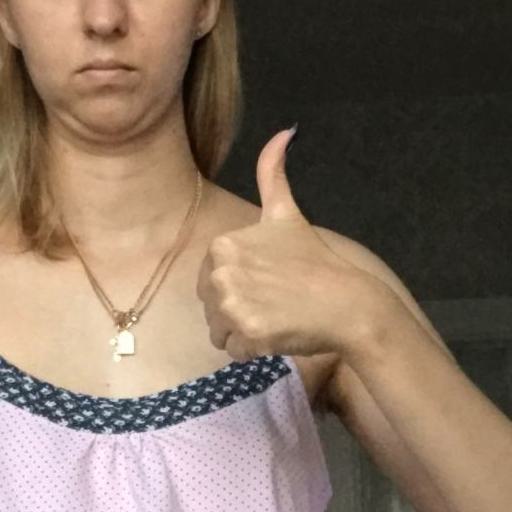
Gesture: like